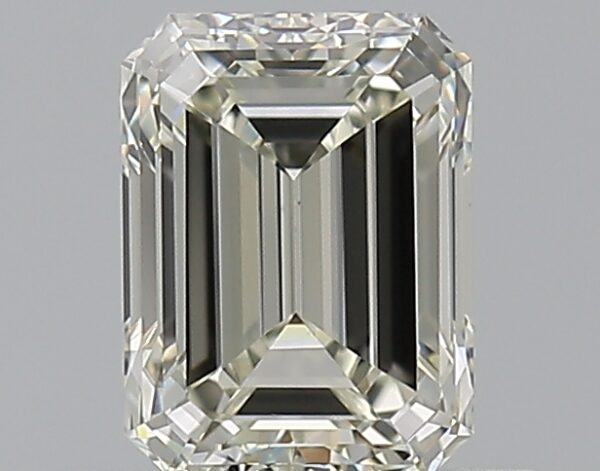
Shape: emerald
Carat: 0.73
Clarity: VS1
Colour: K
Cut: EX
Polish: EX
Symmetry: VG
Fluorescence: N
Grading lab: GIA
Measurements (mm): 5.85 x 4.33 x 2.99